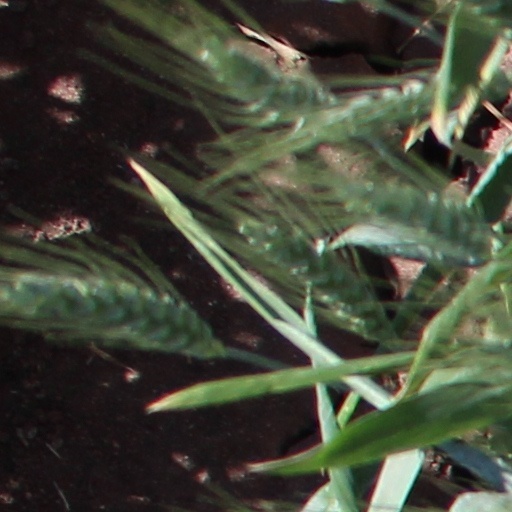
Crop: wheat